Christian Caryl

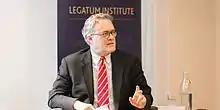
Caryl in 2016

Christian Caryl is an American journalist who is widely published in international politics and foreign affairs. Currently, he is an editor with the Opinions Section of the Washington Post, where he specializes in international topics.